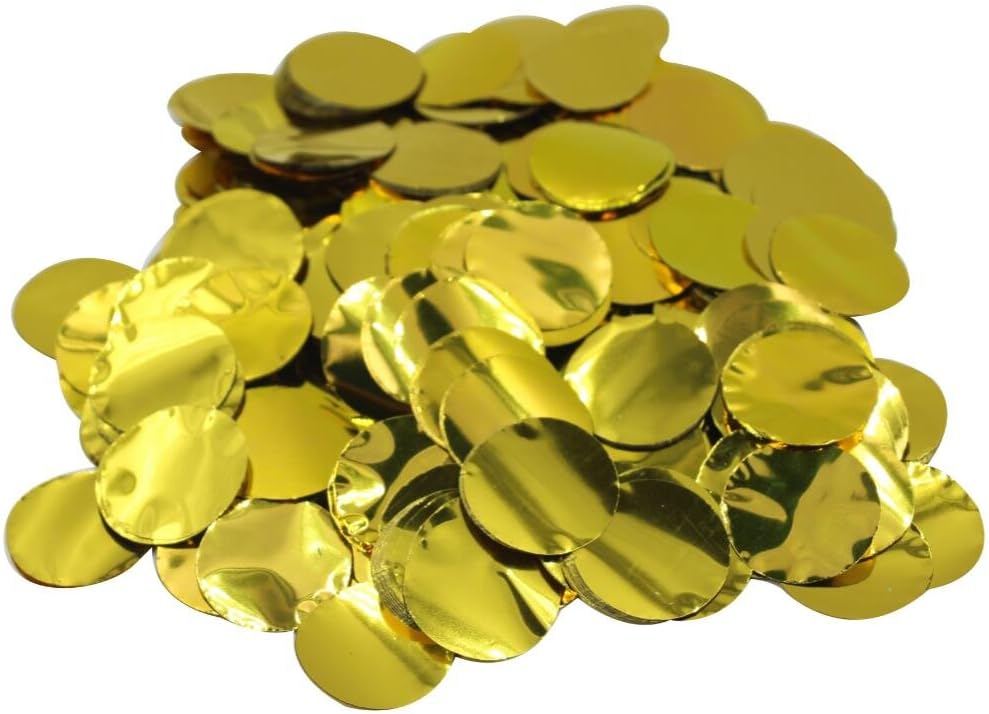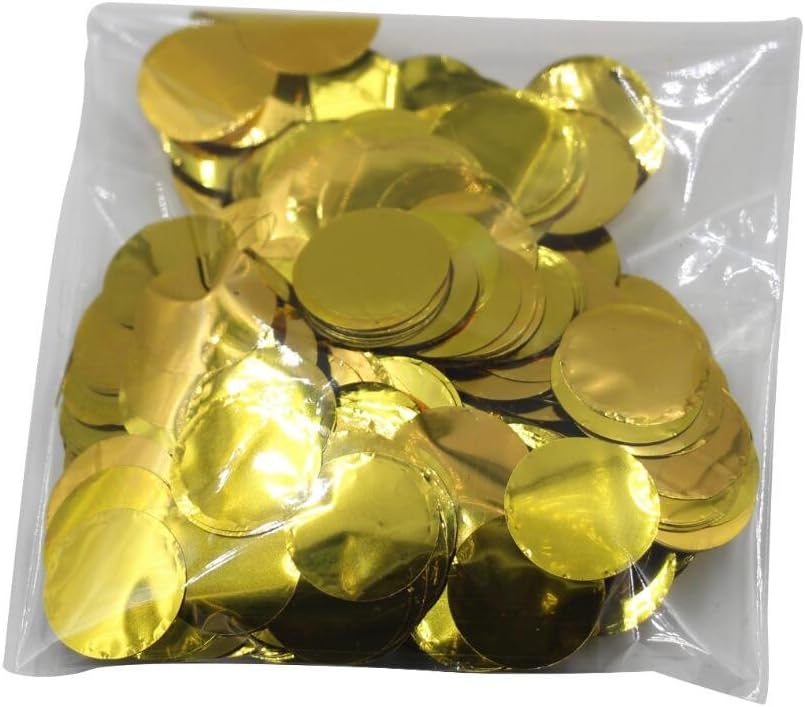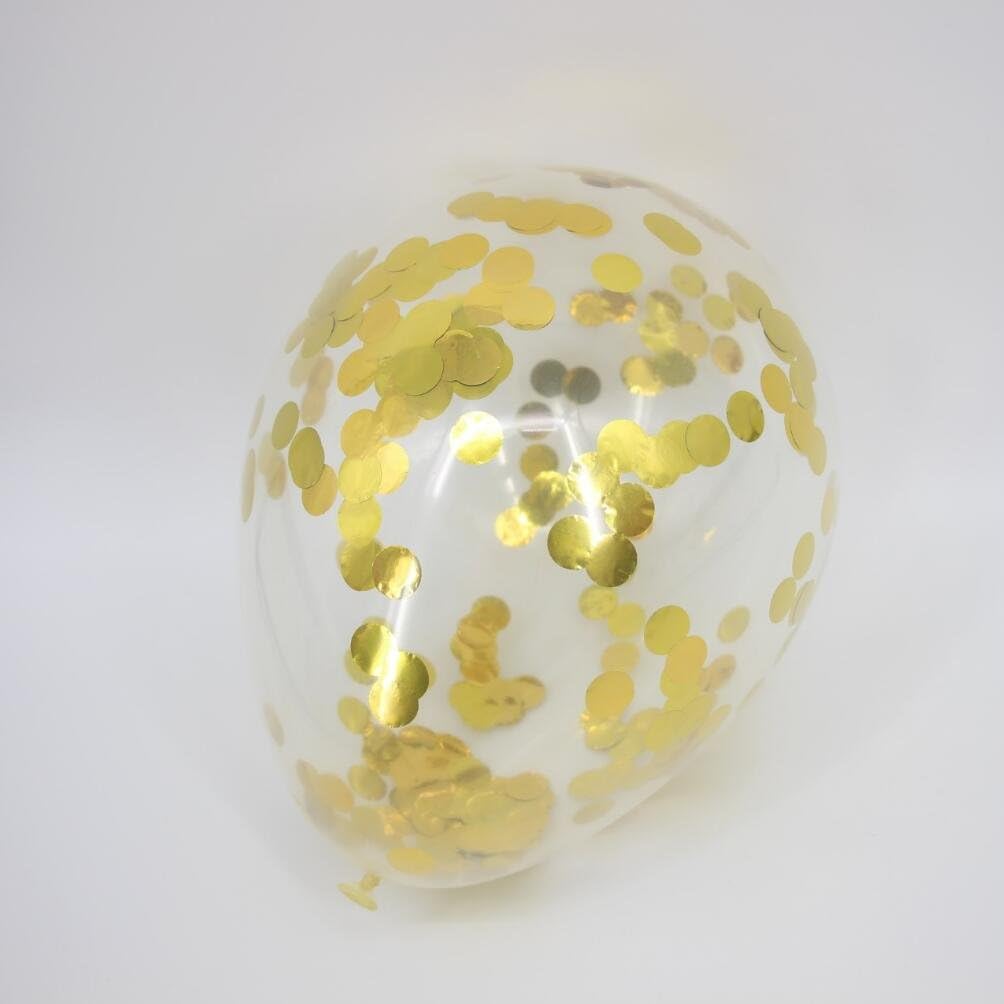
Mybbshower Gold Balloon Confetti New Years Eve Decor 25mm Circle Birthday Party Decoration Pack of 3000 Pieces
Category: Toys & Games
This Lovely Tissue Confetti floats beautifully through the air and drifts gently on the breeze! It is PERFECT for Tossing on Wedding, decorating tables, Balloons, Baby / Bridal Showers or simply adding them to your invitations or cards.
Features: This Gold foil confetti is perfect for Tossing on Wedding, decorating tables, Balloons, Baby / Bridal Showers or simply adding them to your invitations or cards. | Quanity:1 oz (more than 3000pieces) | Size:1 inch wide | Material: 17 gsm foil | Colour: gold